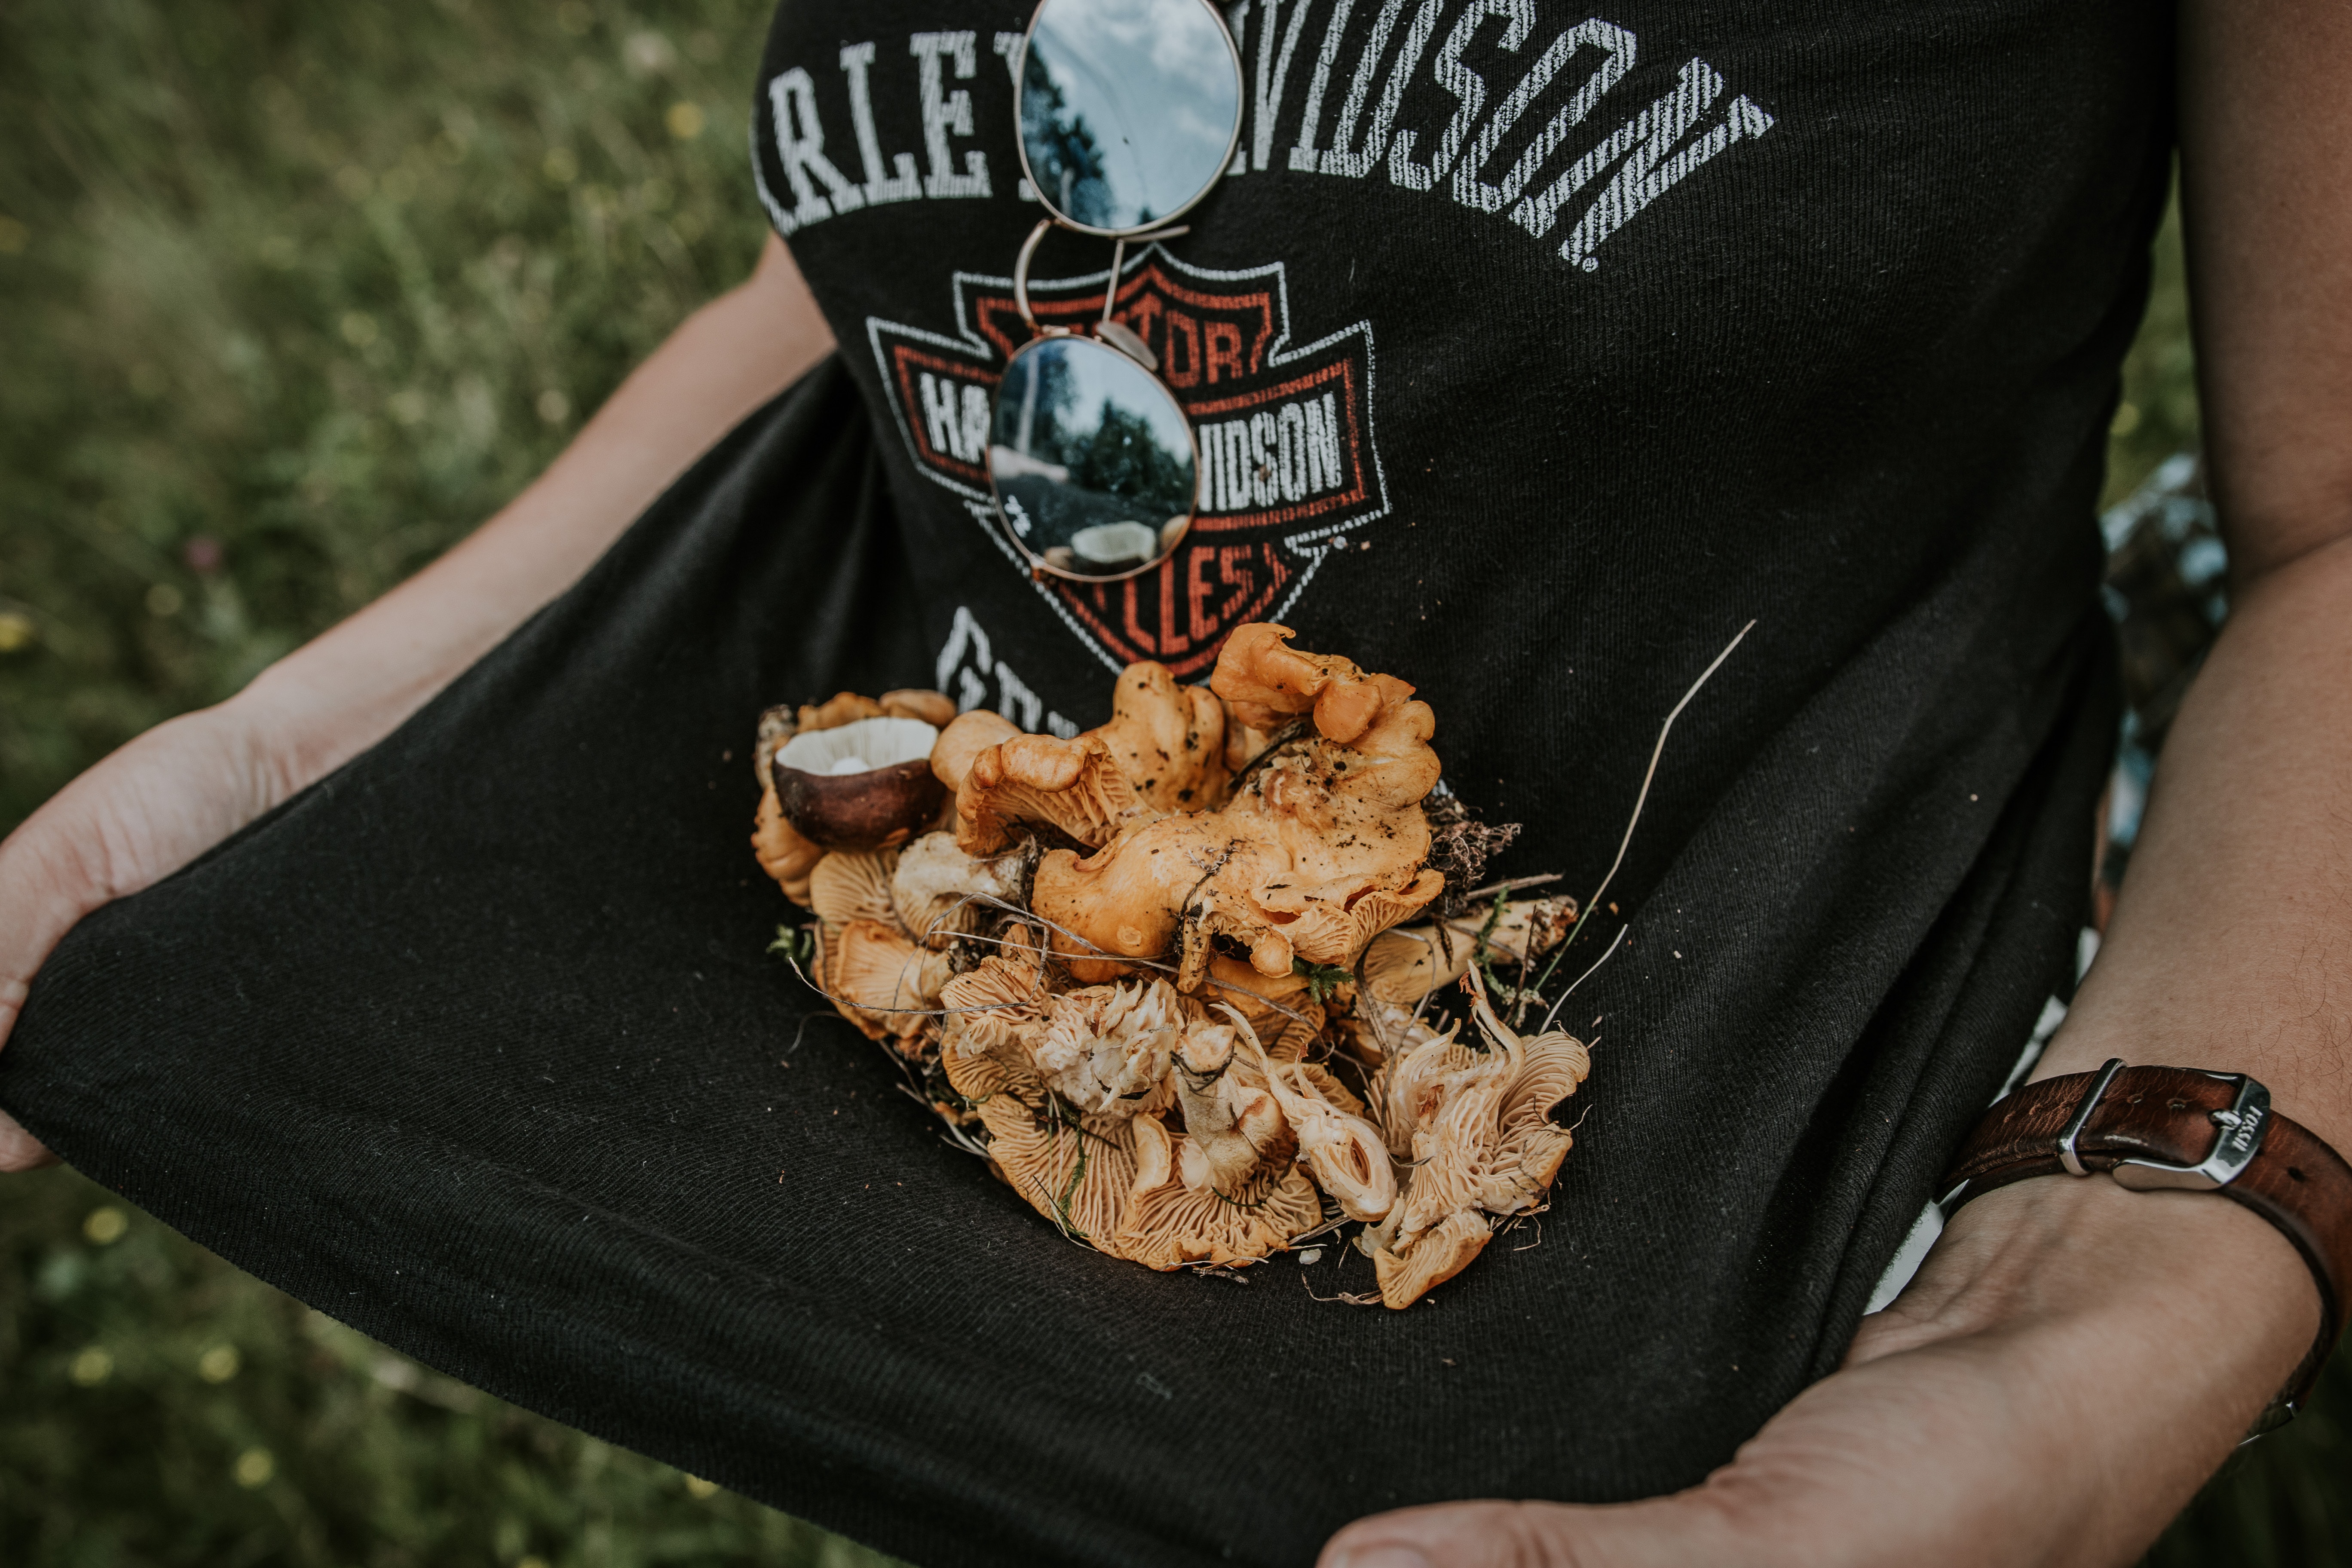
food, dish, cuisine